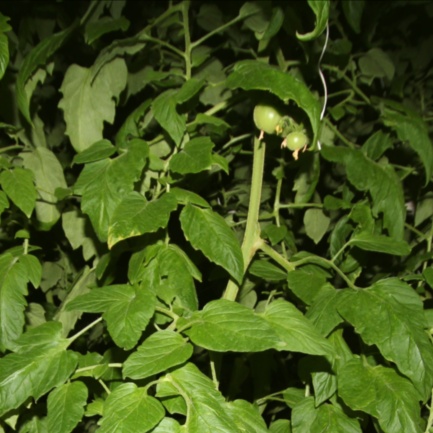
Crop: tomato